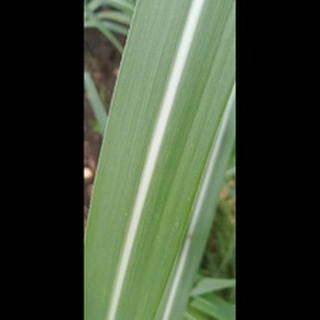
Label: healthy_sugarcane